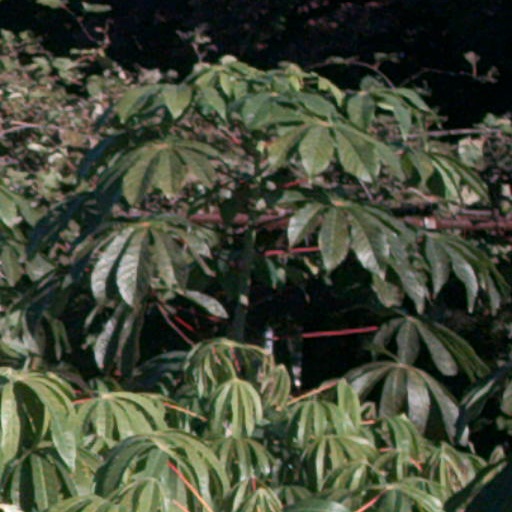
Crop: cassava